Gaza War (2008–2009)

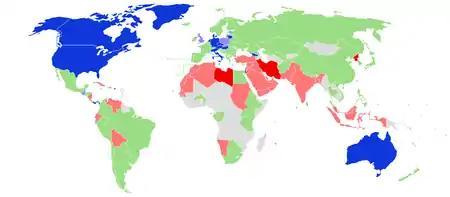
Governmental proclamations regarding the 2008–2009 Israel–Gaza conflict

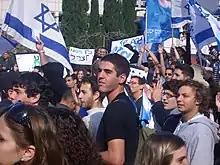
Tel-Aviv University students demonstrating in support for operation "Cast Lead" and the citizens of south Israel

While Israel defined its operation as a war against Hamas, Palestinian representatives and individuals, among others, viewed it as a "war on the Palestinian people".